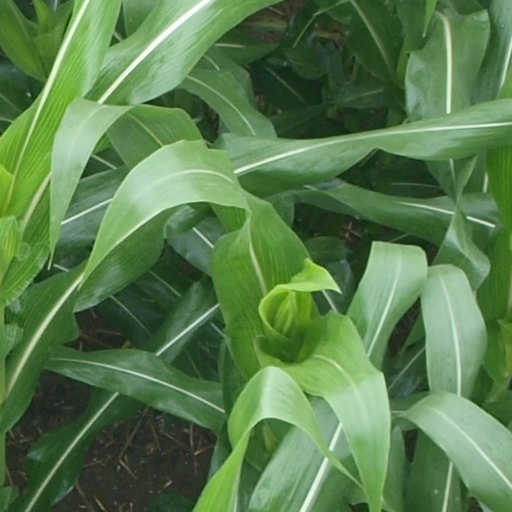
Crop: maize; corn